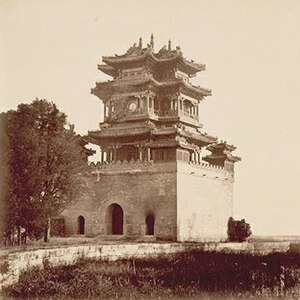
Anden opiumskrig / Krigen fortsætter
Del af det kejserlige sommerpalads før det blev brændt, fotografi tagett af Felice Beato mellem 6. og 18. oktober 1860
Den anden opiumkrig eller Arrowkrigen var en krig mellem Storbritannien og Frankrig mod Qing-dynastiet i Kina, krigen startede i 1856 og endte i 1860. Det kinesiske kejserdømme måtte ved krigens afslutning give en række indrømmelser overfor vestlige magter og Rusland; blandt andet blev opiumshandel legaliseret.